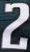
Number: 2